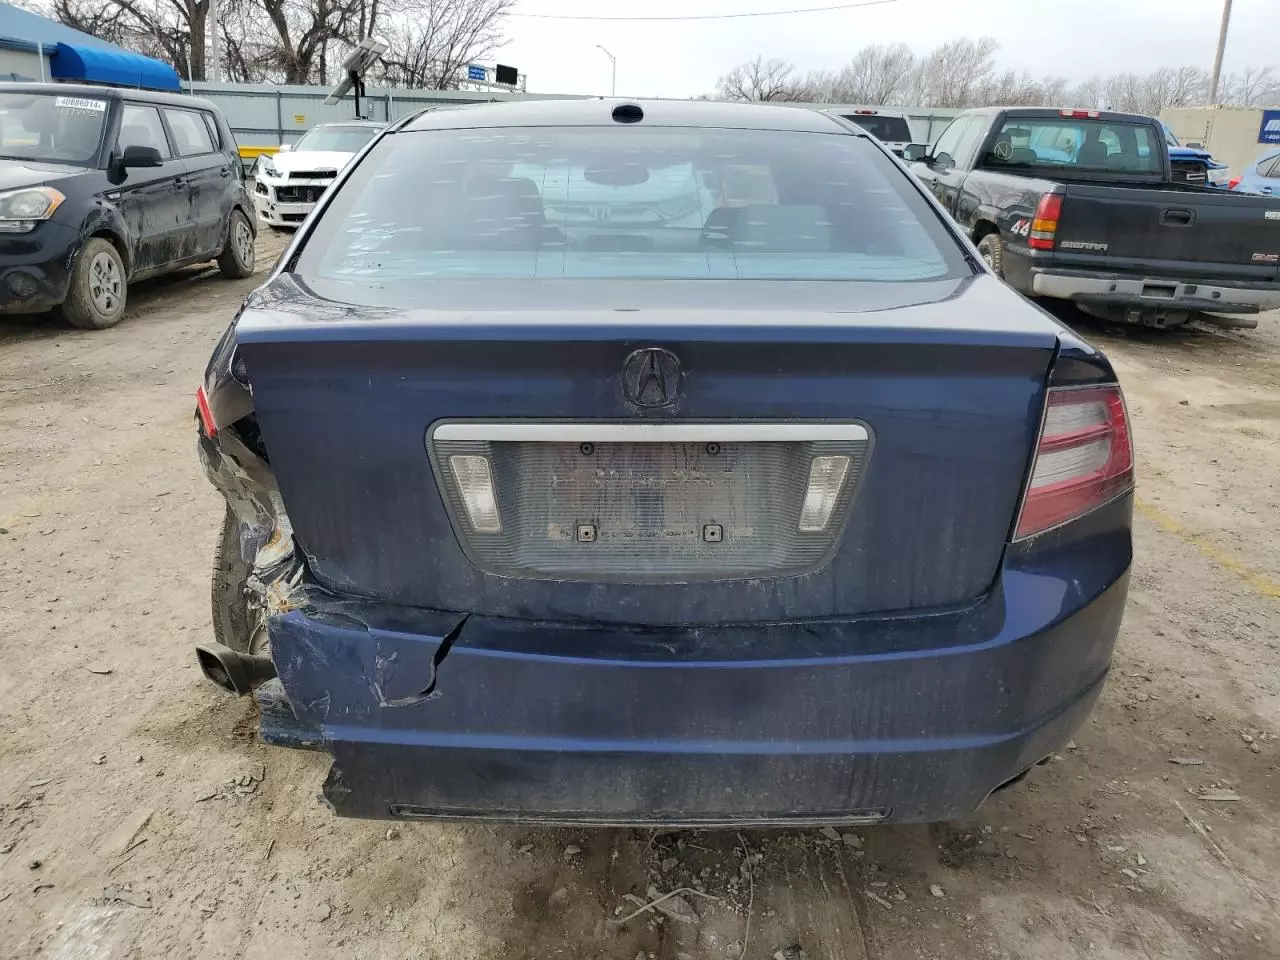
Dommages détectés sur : aile arrière gauche, malle, feu arrière gauche, pare-choc arrière, plaque d'immatriculation arrière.
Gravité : majeur